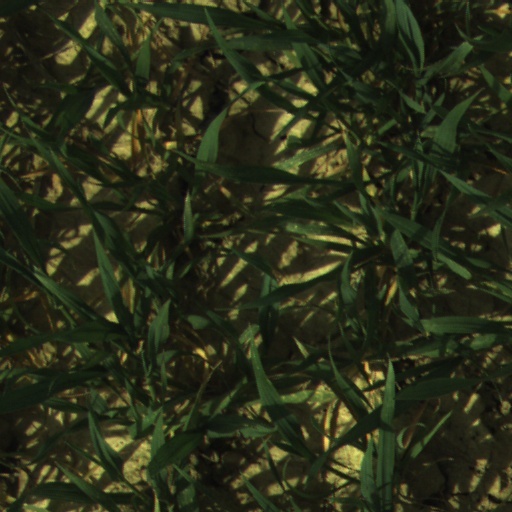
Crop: wheat